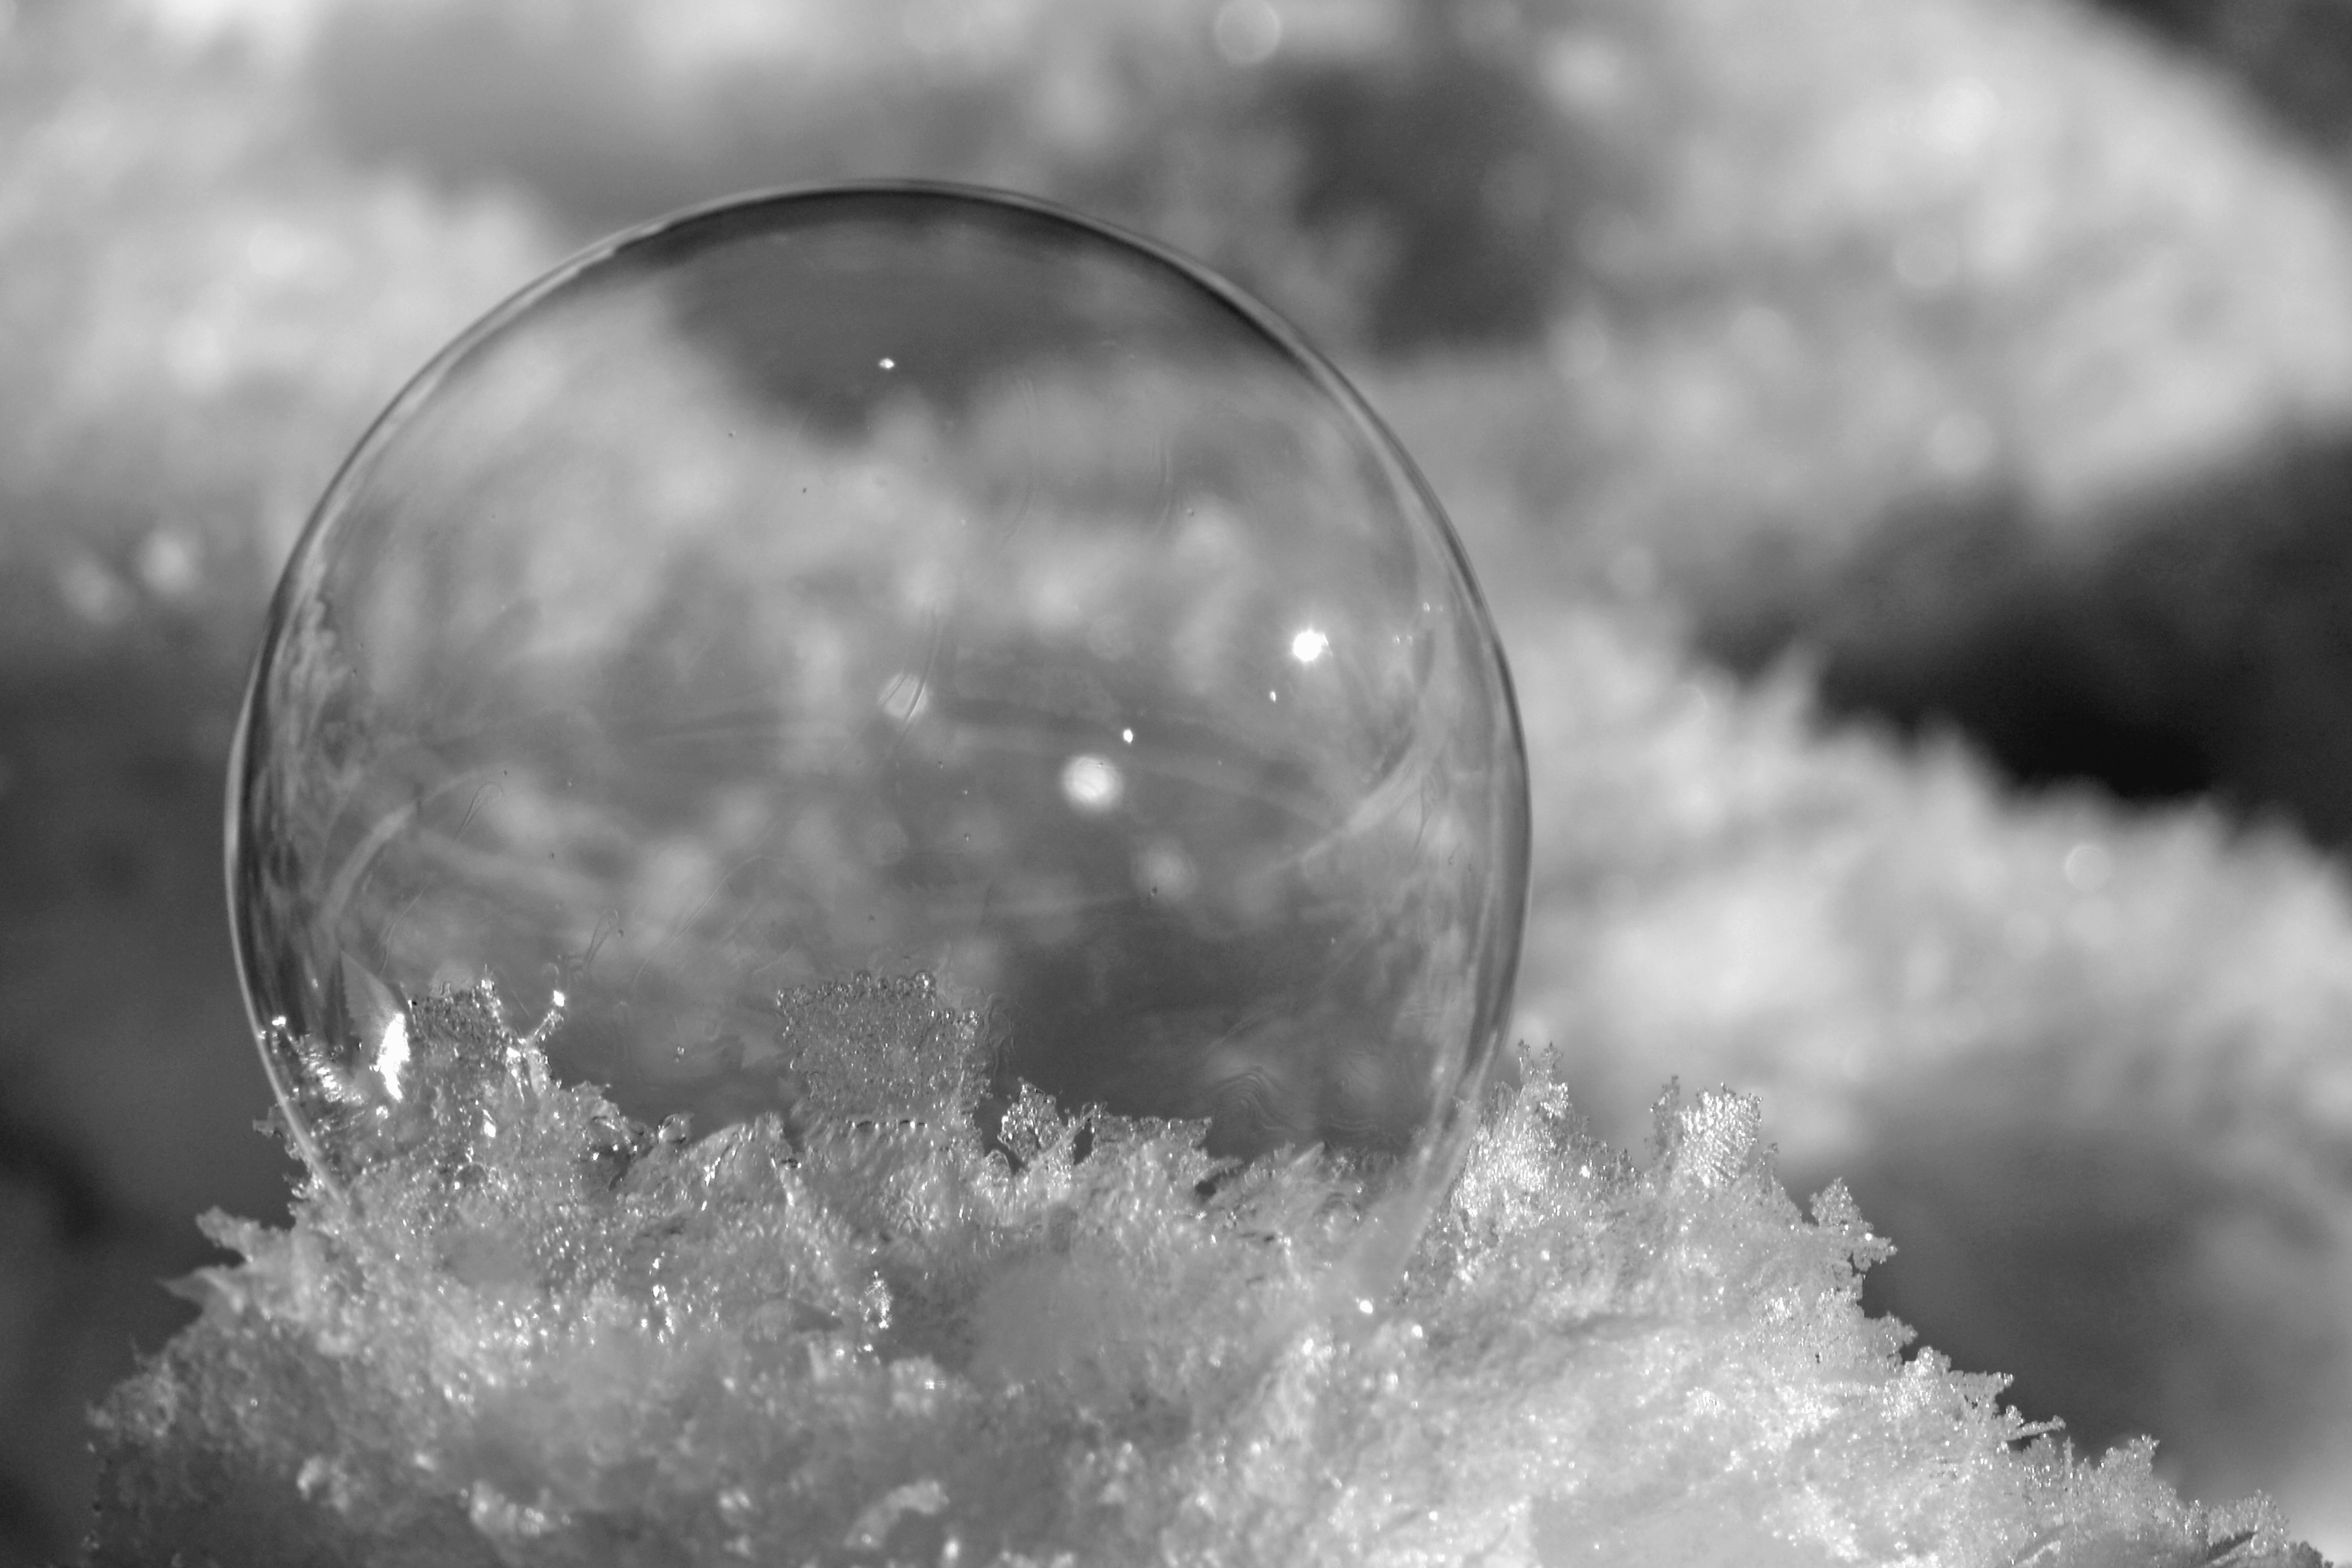
water, branch, snow, cold, winter, light, cloud, black and white, white, photography, sunlight, frost, ice, weather, black, monochrome, season, close up, soap bubble, wintry, freezing, macro photography, eiskristalle, freezer, ice cold, monochrome photography, liquid bubble